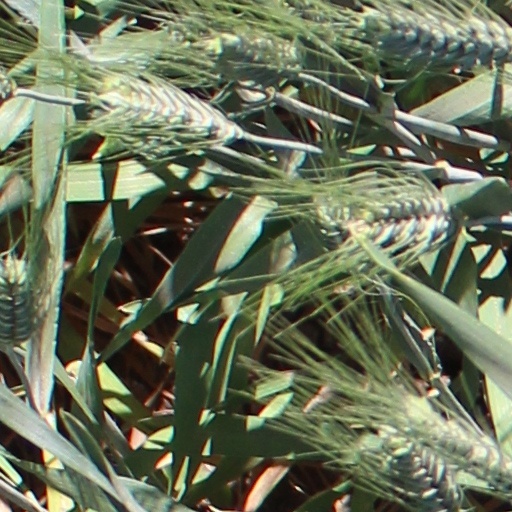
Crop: wheat